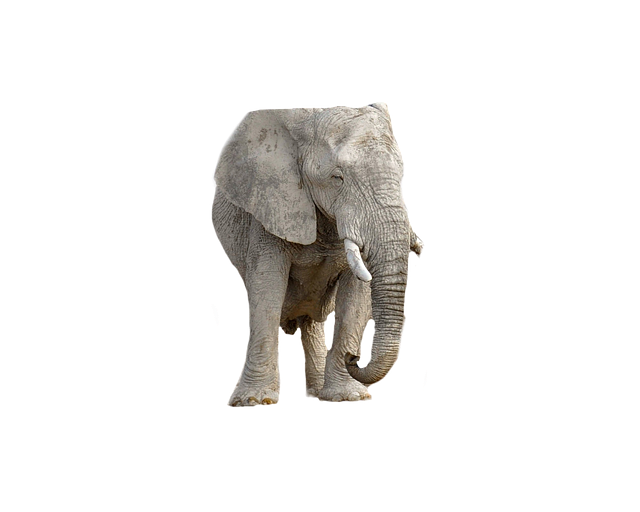
Label: elephant